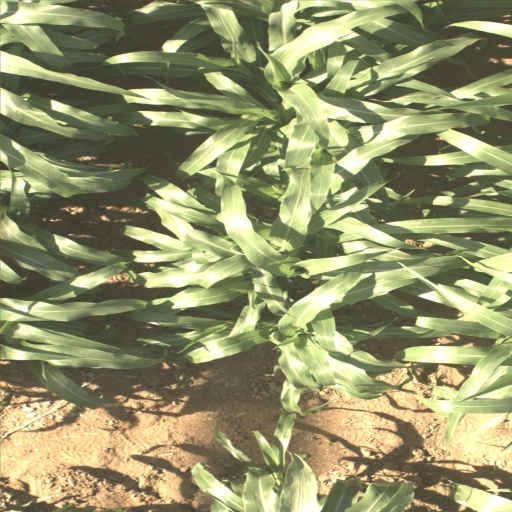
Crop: sorghum